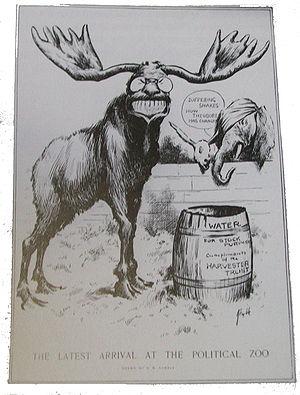
Le Parti progressiste est un tiers parti politique américain créé en dissidence du Parti républicain (États-Unis) pour promouvoir une politique sociale plus avancée et plus proche des préoccupations propres à l'ère progressiste.